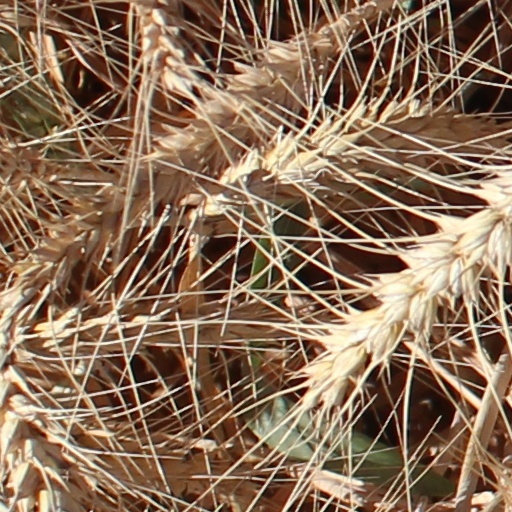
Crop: wheat